Jacqueline de Jong

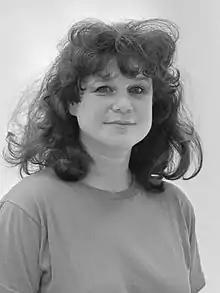
De Jong in 1982

Jacqueline Beatrice de Jong (3 February 1939 – 29 June 2024) was a Dutch painter, sculptor, and graphic artist.